Rajinder Kumar (chemical engineer)

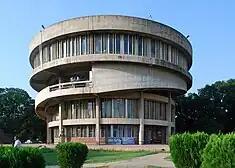
Punjab University, Chandigarh

Rajinder Kumar, born on 9 September 1934 in the Indian state of Punjab, graduated in science (BSc hons) from Punjab University, Chandigarh in 1954 and did his master's degree at Delhi Technological University (then known as Delhi Polytechnic) to receive his degree of MSc Tech from Punjab University in 1955. He joined the Indian Institute of Science in 1958 as a junior research assistant and simultaneously did his doctoral studies under the guidance of E. Weingaertner and R. L. Datta but submitted his thesis at Punjab University to secure a PhD in 1965. He served IISc in various capacities, as a lecturer (1963–67), assistant professor (1967–70), professor (from 1970) and at the time of his superannuation in 1995, he was holding the position of Divisional Chairman and Dean. He was also a member of the Internal Review Committee of the IISc in 2014. Post-retirement, he serves as an honorary professor at Jawaharlal Nehru Centre for Advanced Scientific Research.